Team 10

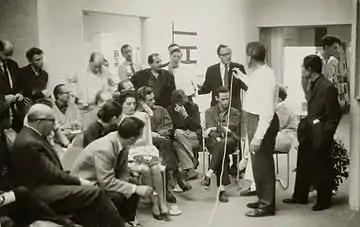
Otterlo Meeting 1959 (also CIAM '59), organized by Team 10, 43 participants. Meeting place: Kröller-Müller Museum, located in the Hoge Veluwe National Park. Dissolution of the organization CIAM.

Team 10 – just as often referred to as Team X or Team Ten – was a group of architects and other invited participants who assembled starting in July 1953 at the 9th Congress of the International Congresses of Modern Architecture (CIAM) and created a schism within CIAM by challenging its doctrinaire approach to urbanism.